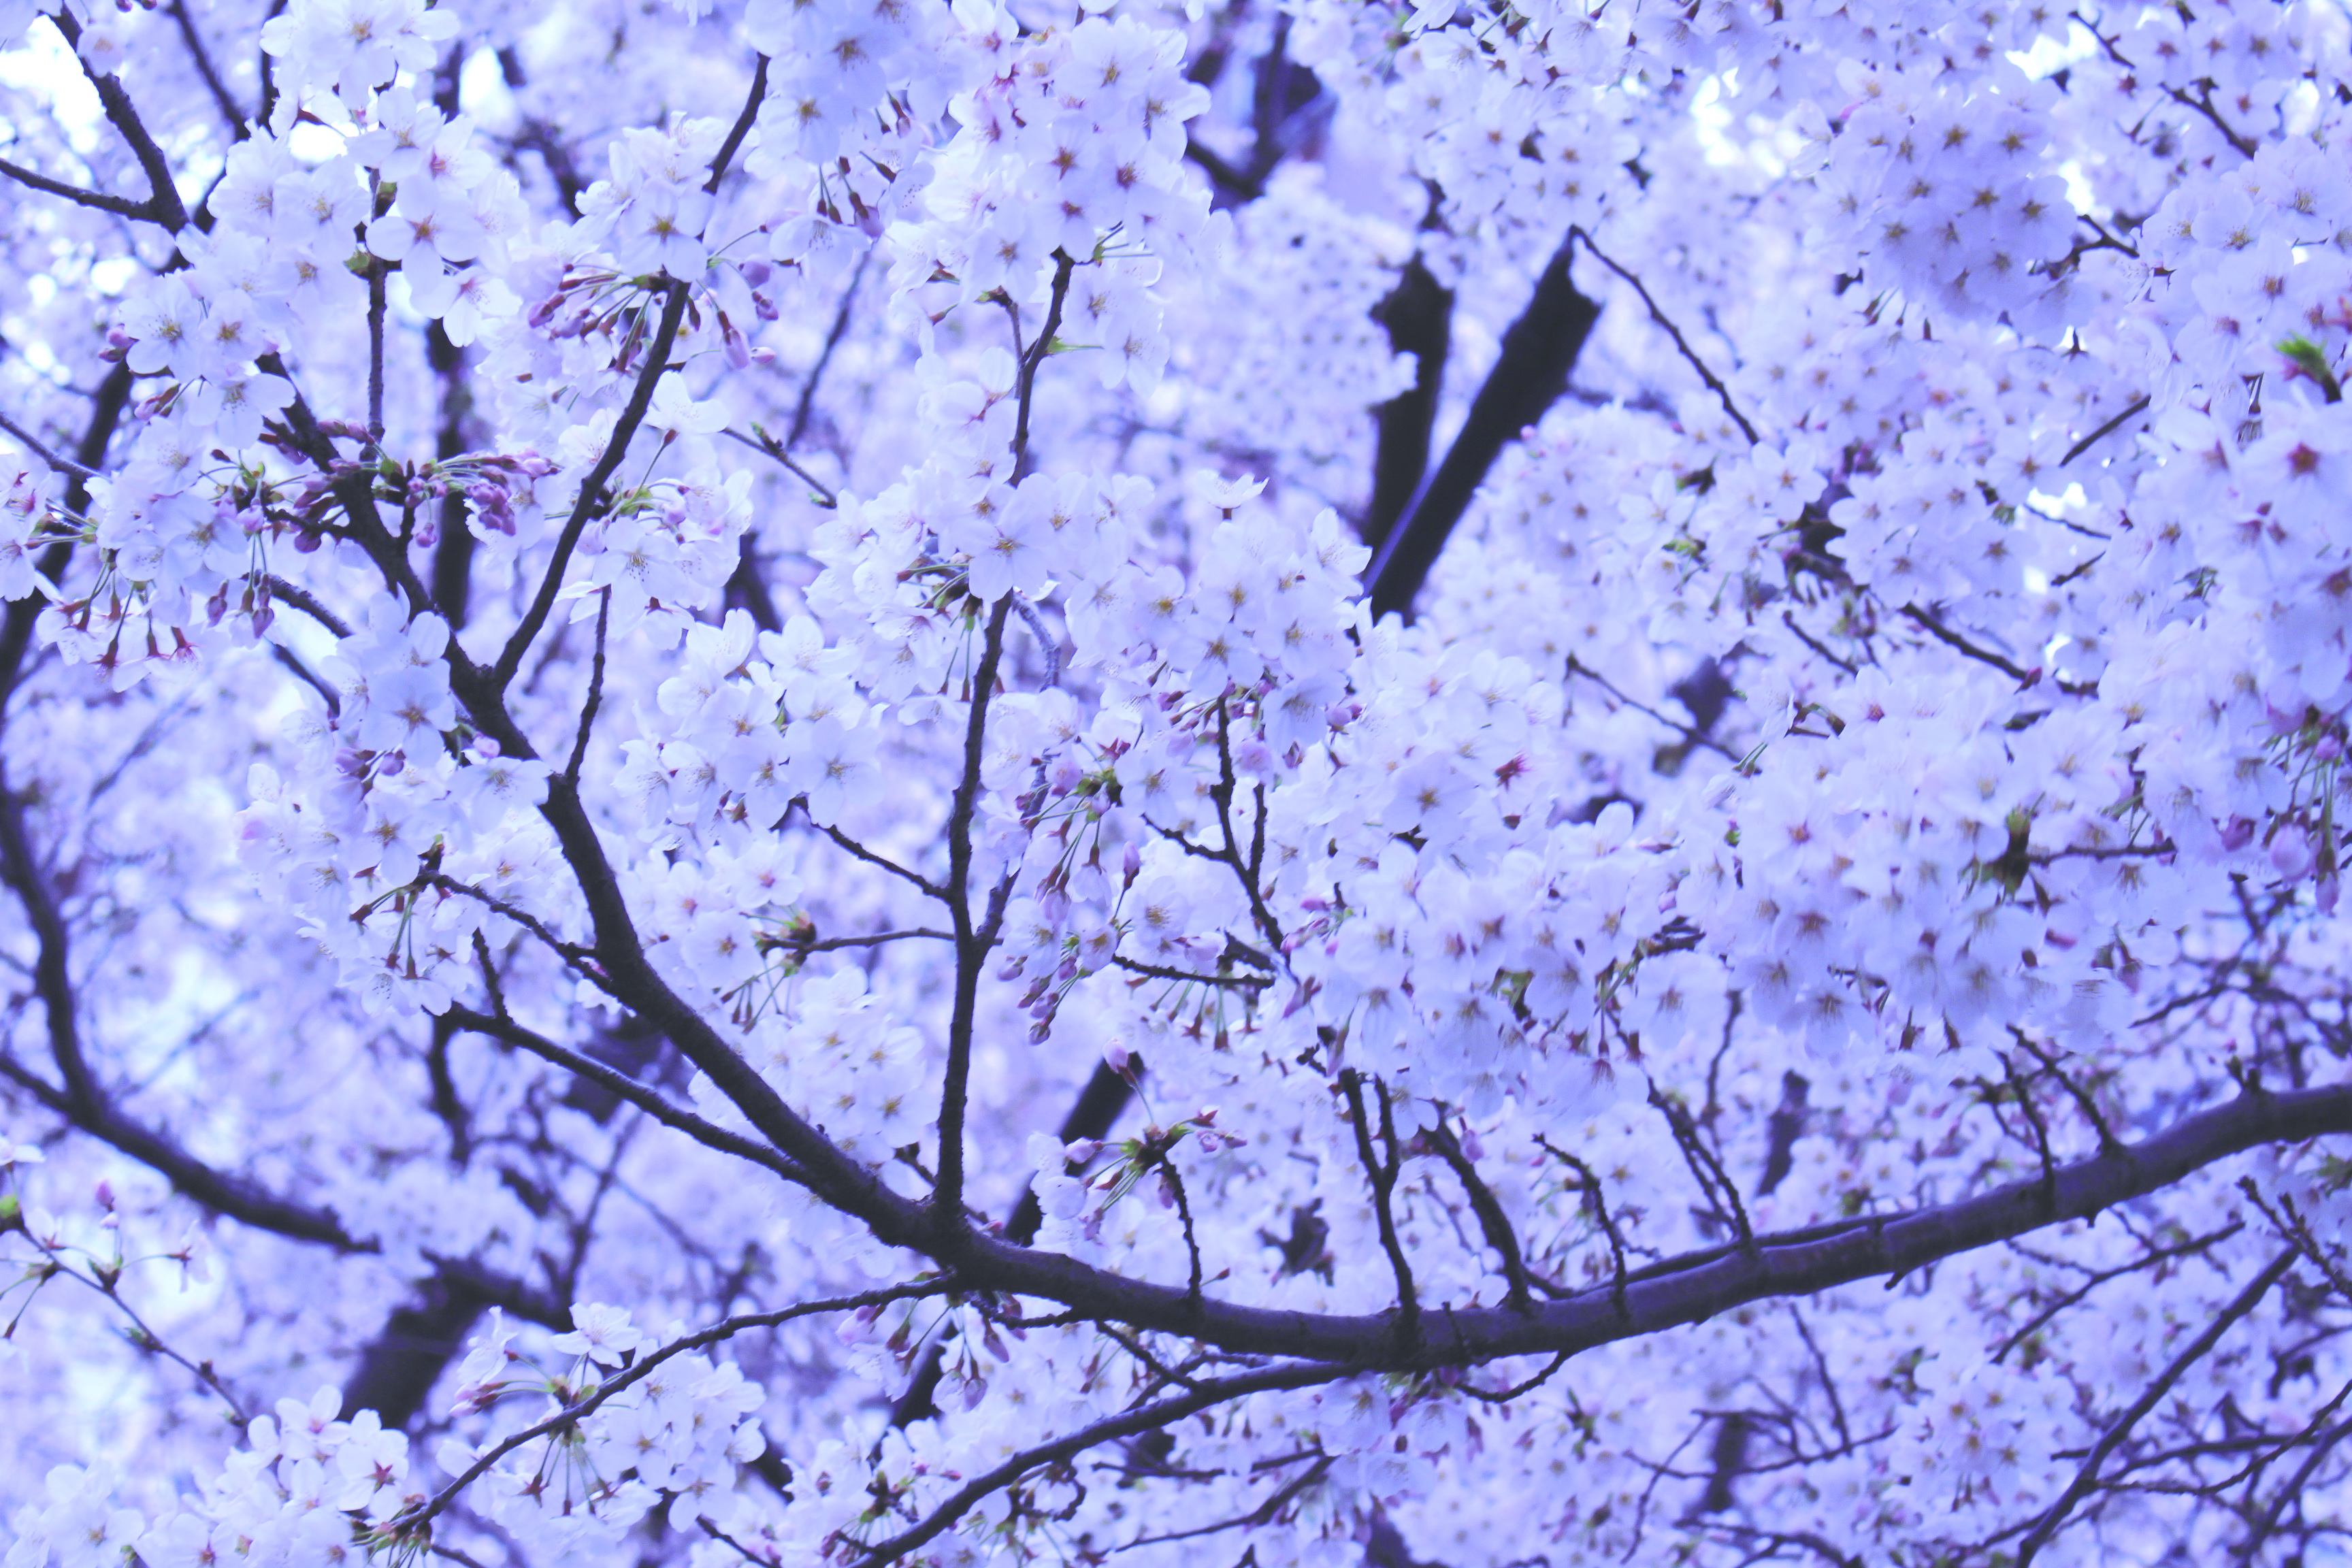
tree, branch, blossom, plant, flower, bloom, spring, produce, flora, cherry blossom, flowers, close up